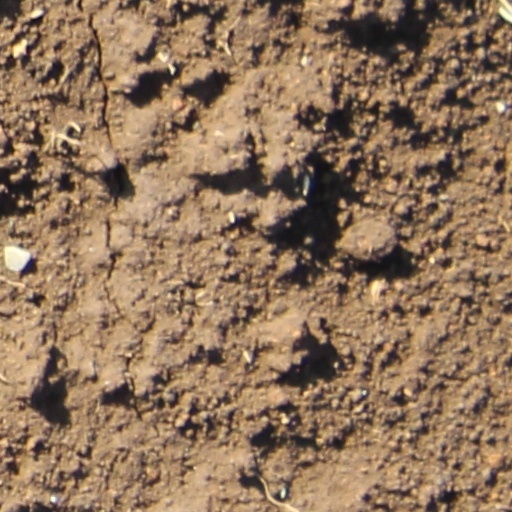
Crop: wheat